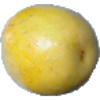
Label: Maracuja 1